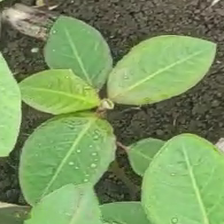
Weed species: Moti_dudhi(Euphorbia_geneculata_L)